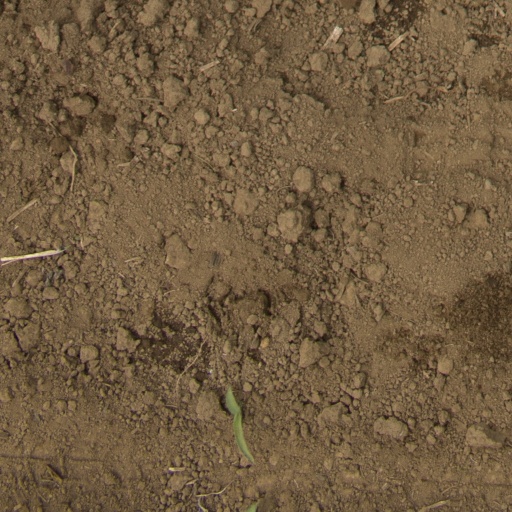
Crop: Jerusalem artichoke